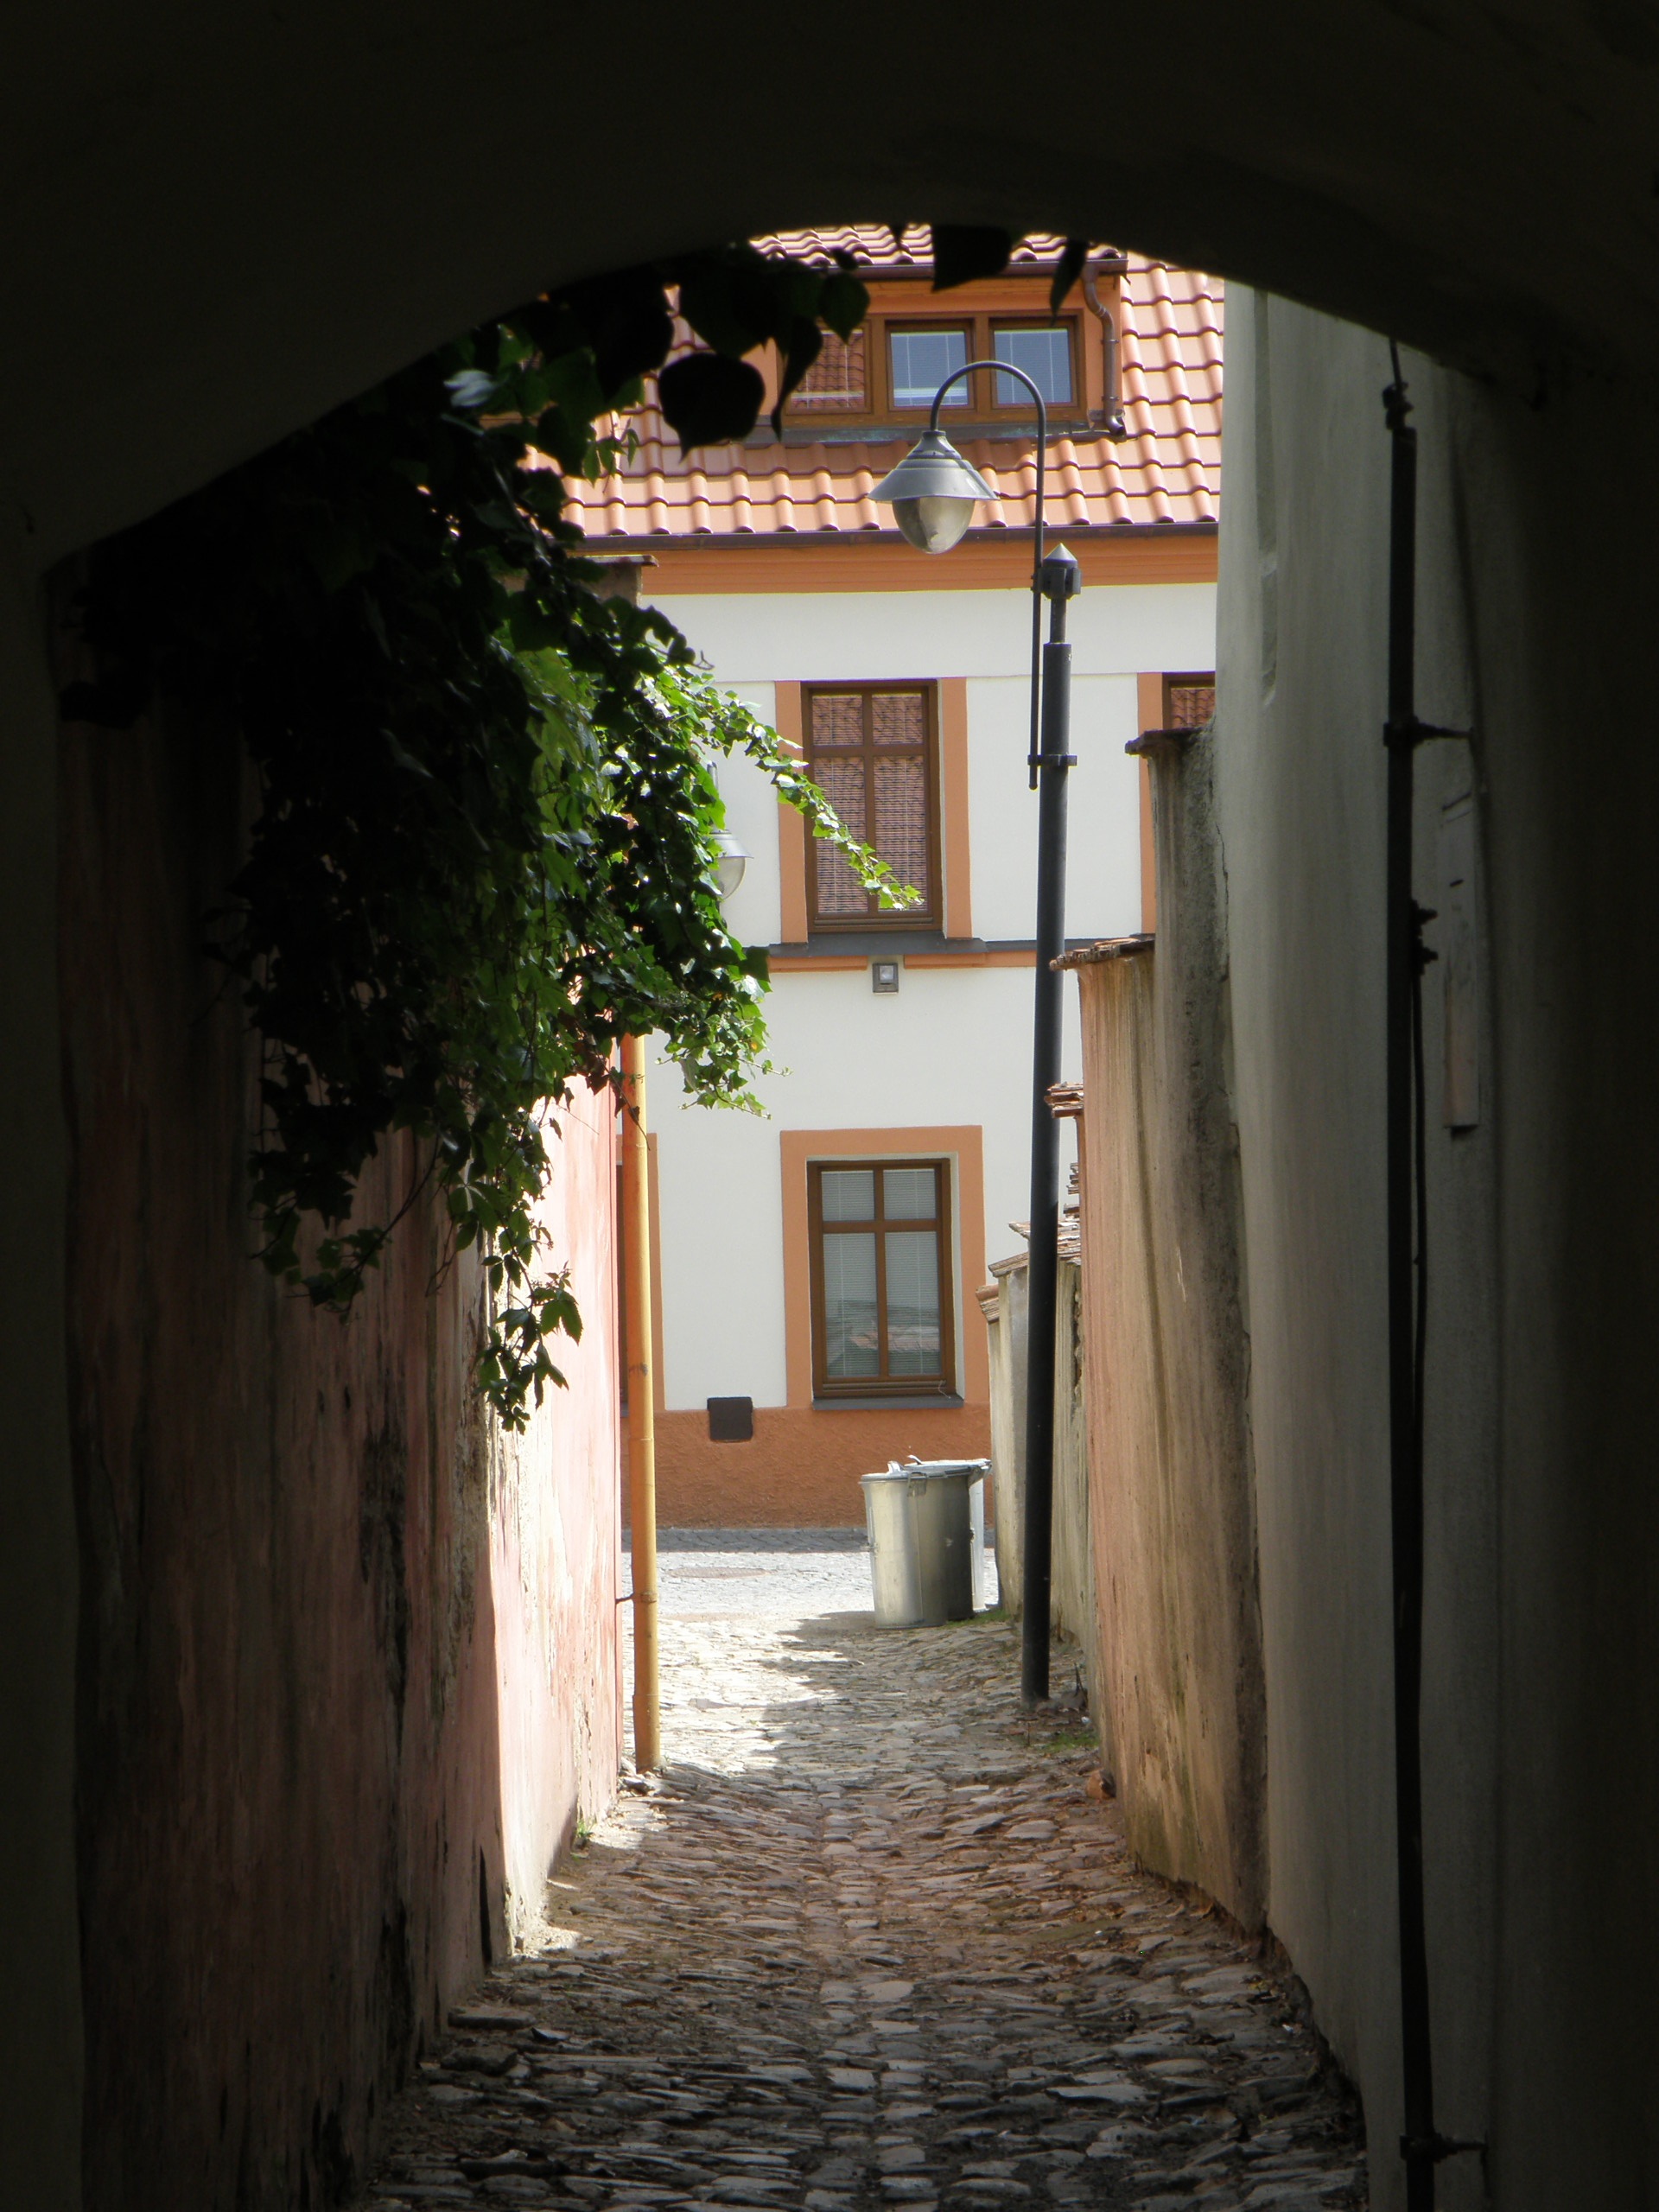
architecture, road, street, house, town, old, alley, city, home, close, camp, infrastructure, neighbourhood, south bohemia, urban area